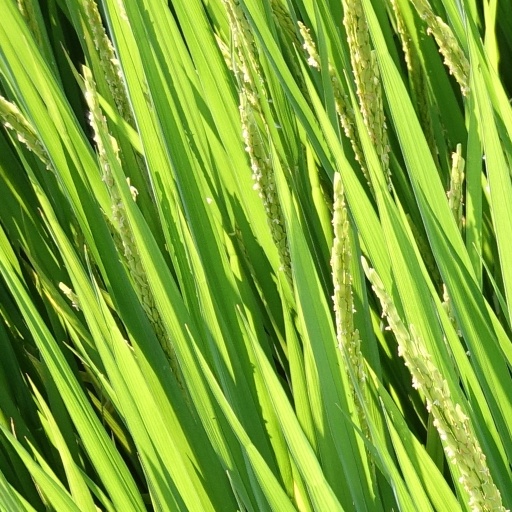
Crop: rice